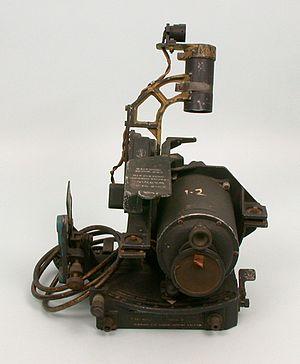
Le viseur de bombardement Mark XIV est un viseur de bombardement développé par le Bomber Command de la Royal Air Force pendant la Seconde Guerre mondiale. Il était également connu sous le nom de viseur Blackett d'après son principal inventeur, Patrick Blackett.